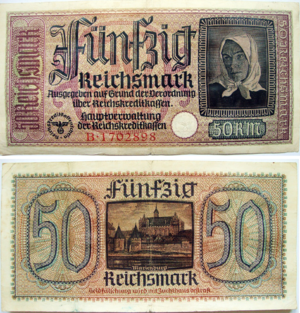
Le Reichsmark fut de 1924 à 1948 l'unité monétaire officielle de la République de Weimar, du Troisième Reich puis de l'Allemagne occupée par les forces alliées.